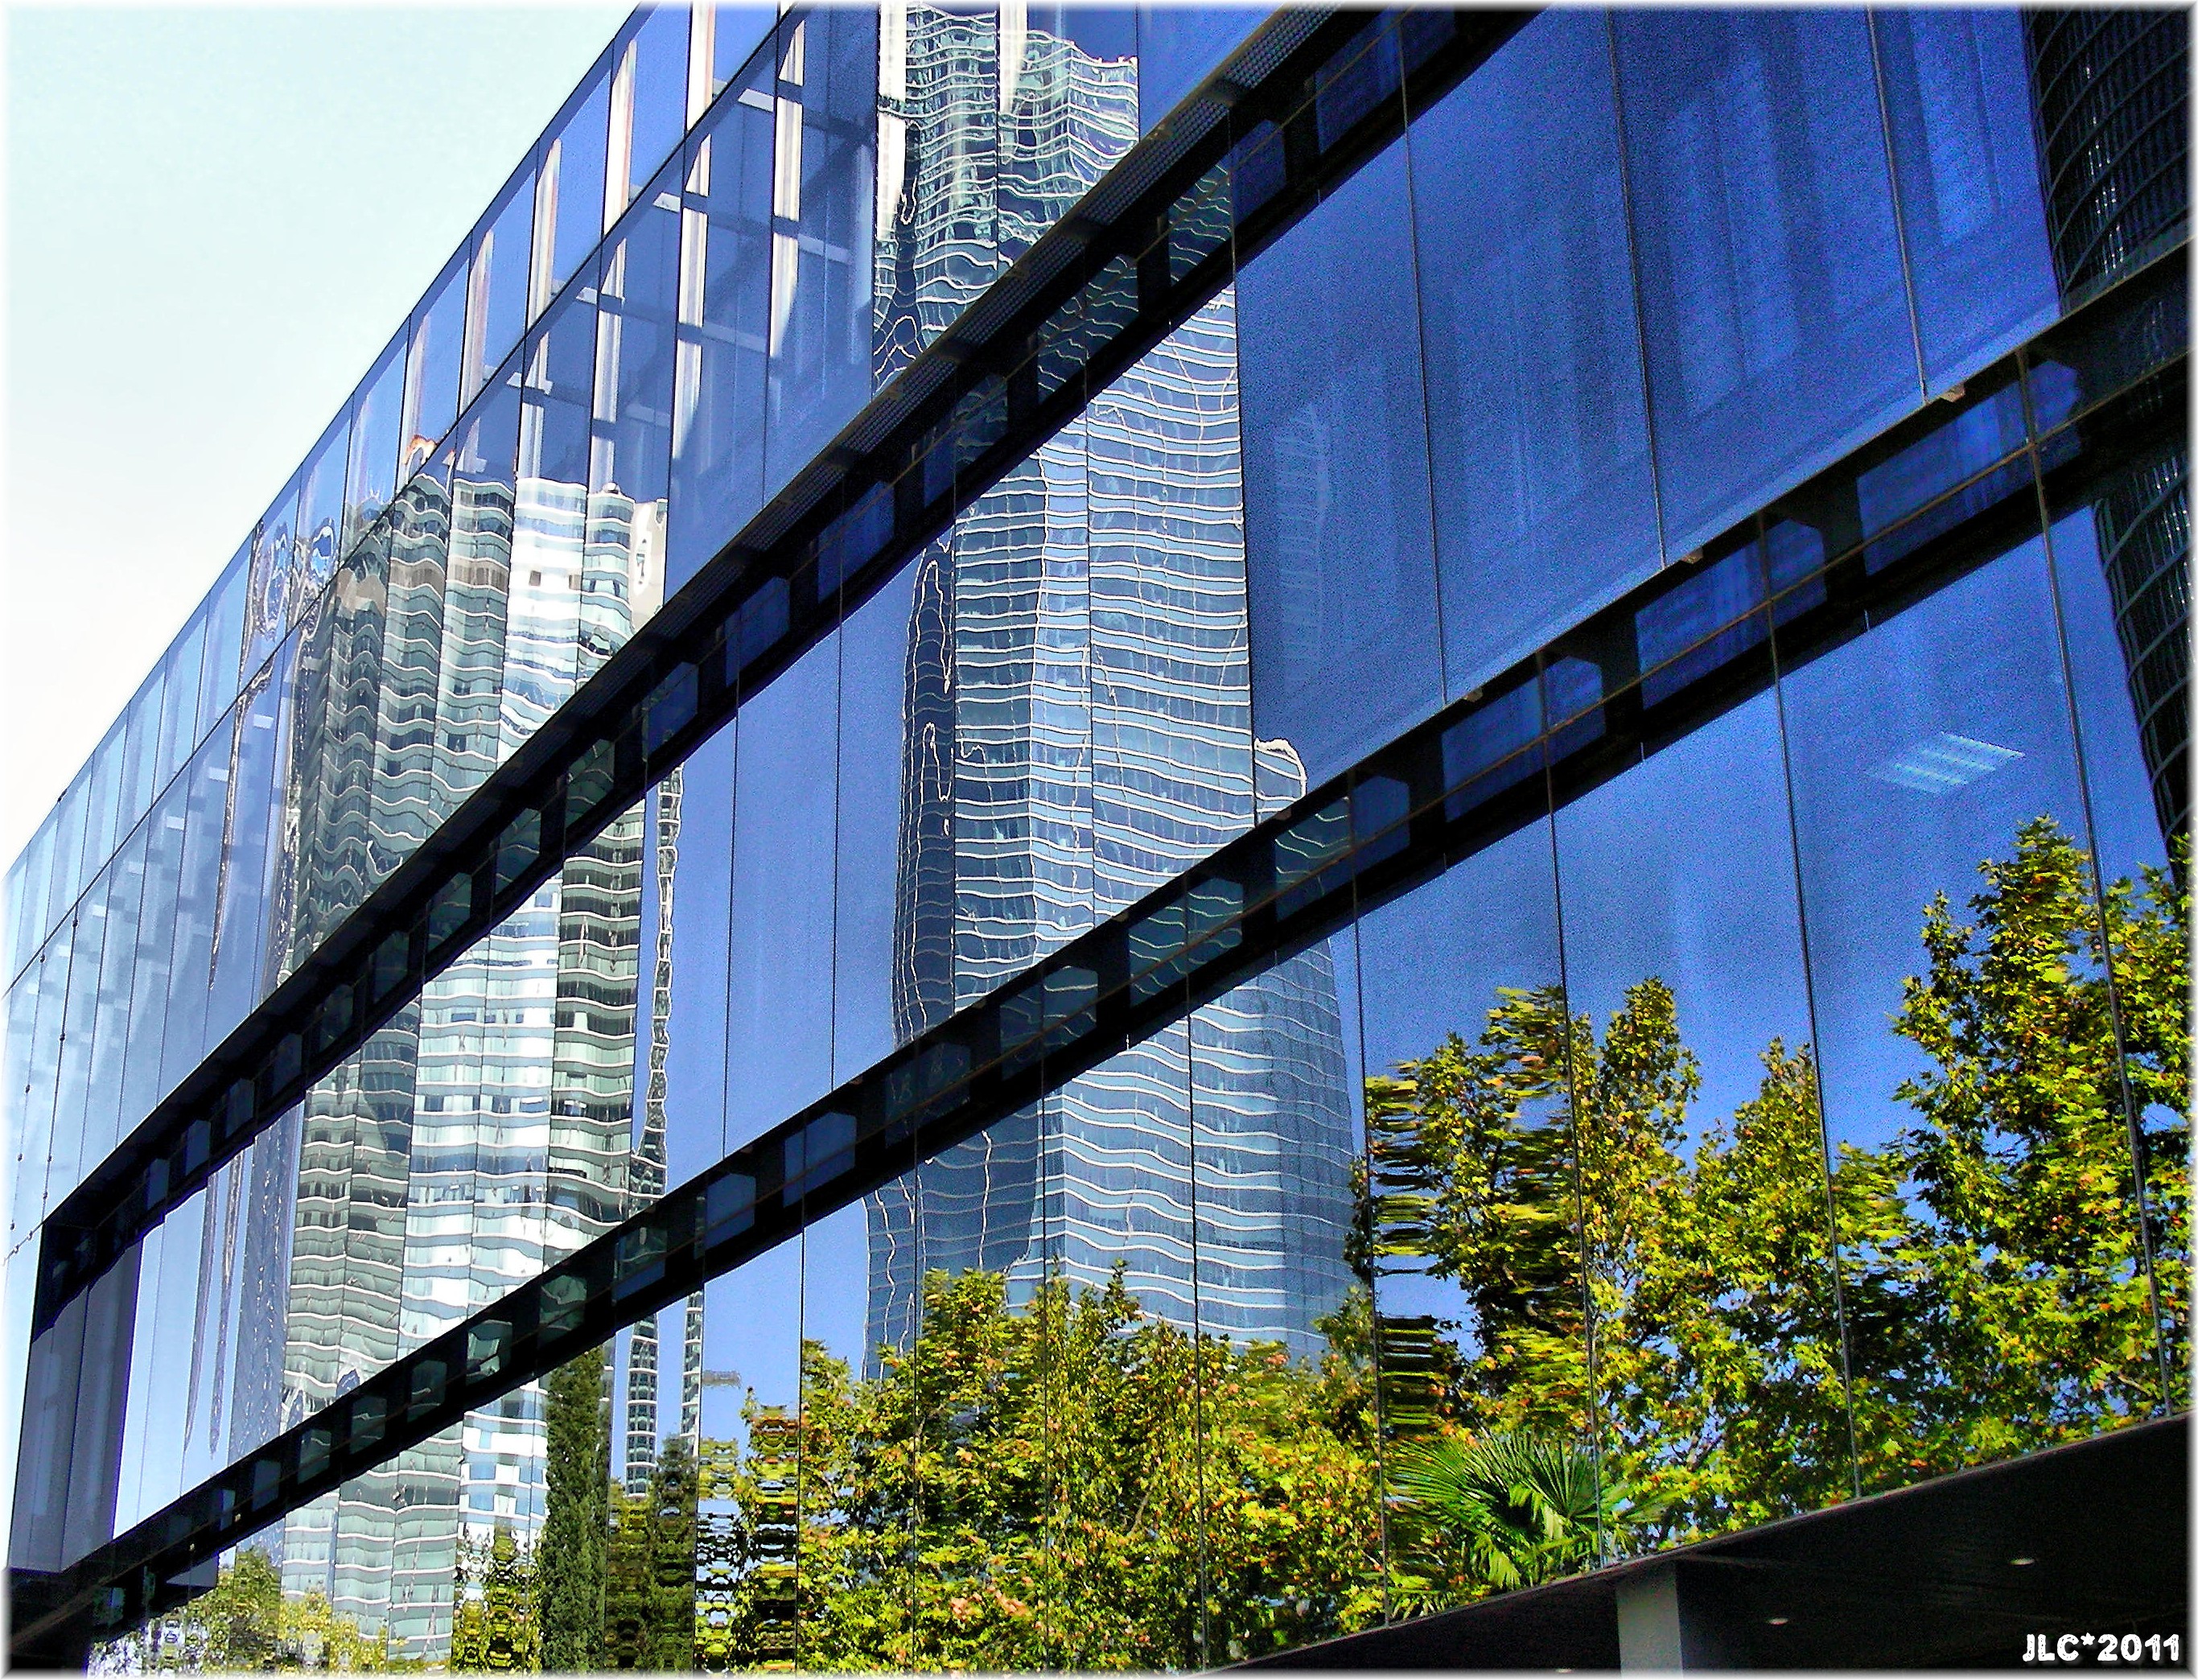
architecture, bridge, city, skyscraper, transport, europe, line, reflection, landmark, facade, tower block, spain, madrid, reflections, reflejos, arquitectura, europa, ciudad, vidrio, headquarters, cidade, espana, cristal, arquitecture, urbe, reflexos, cuatrotorres, urban area, skyway, metropolitan area